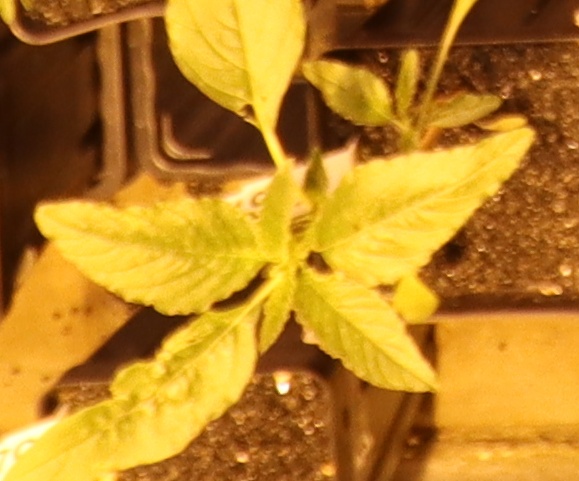
Label: Waterhemp